Villebadin

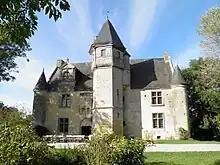
Le manoir d'Argentelles at Villebadin

From 1969 archeologist Robert du Mesnil du Buisson worked to raise funds to restore the local manoir.